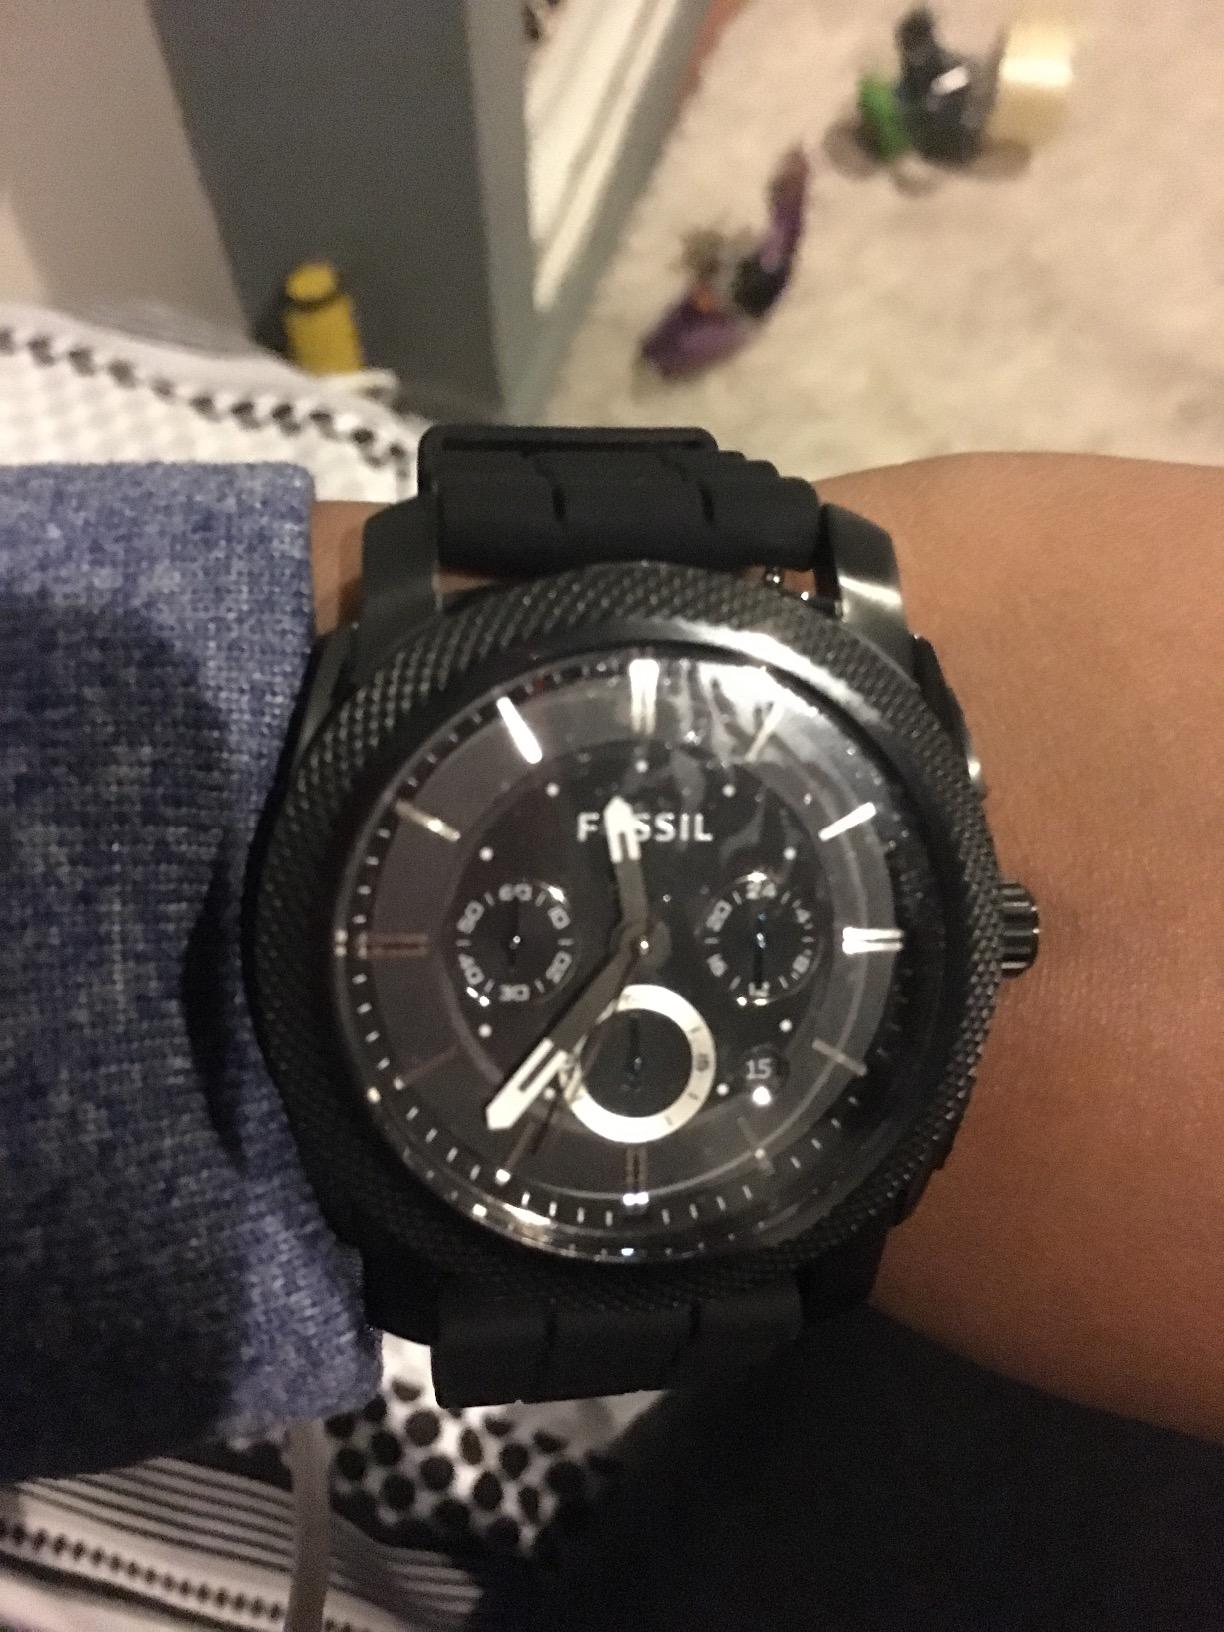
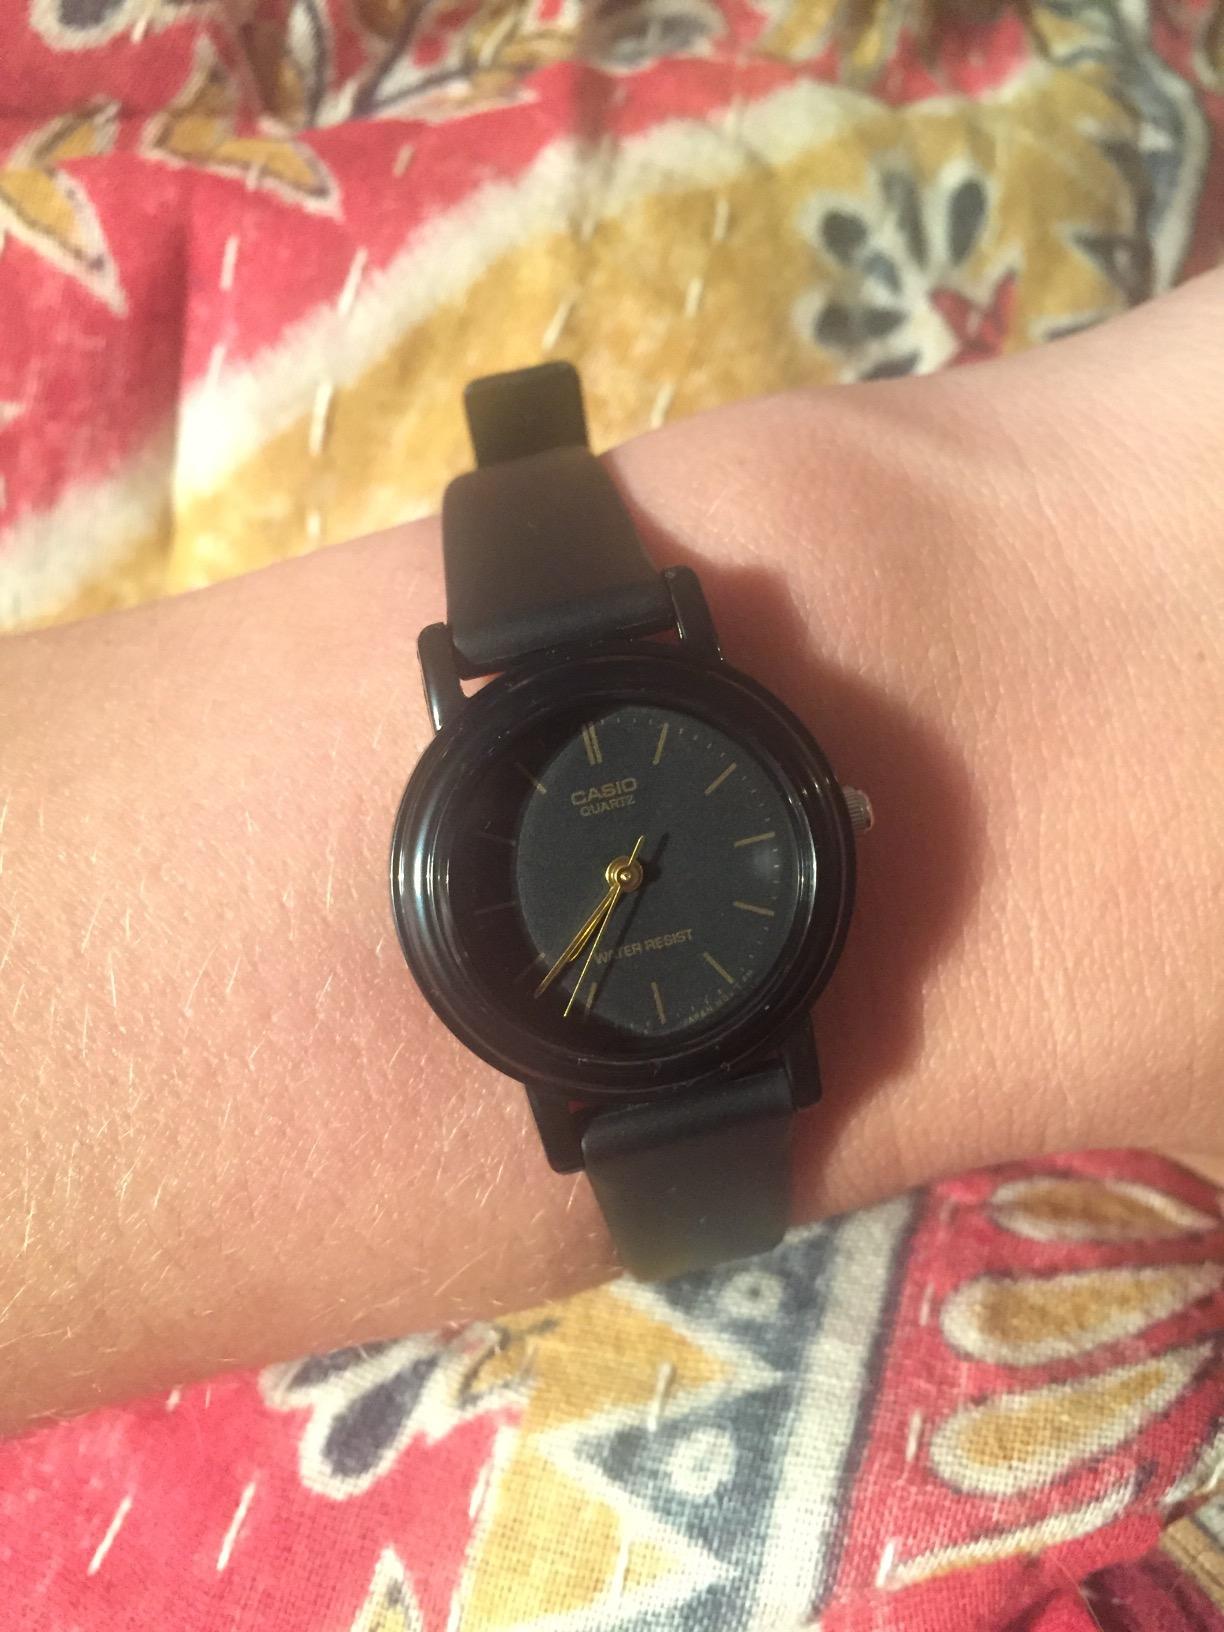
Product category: accessories_watch
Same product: no